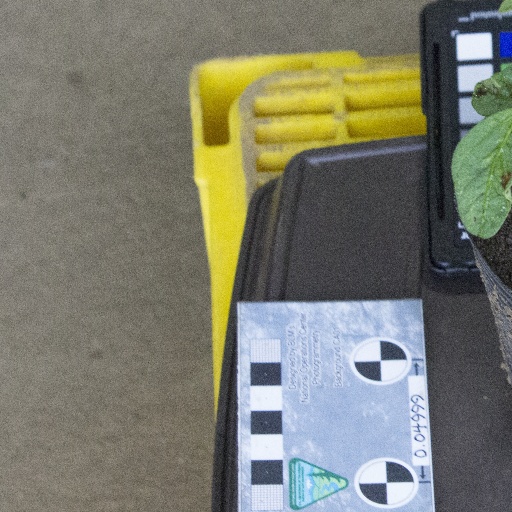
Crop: soybean